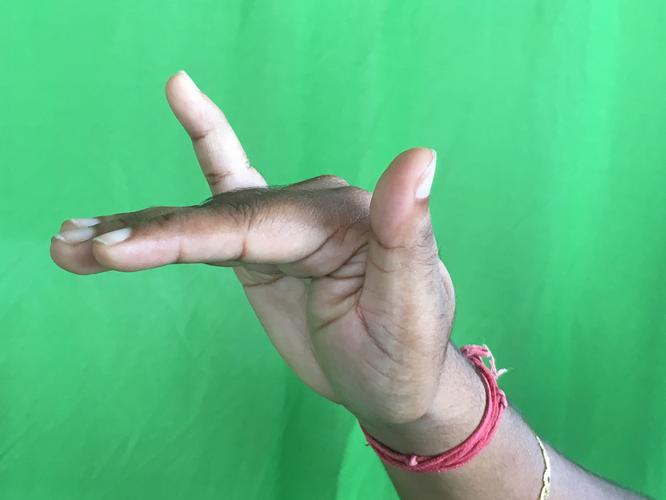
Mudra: Mrigasirsha
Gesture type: single_hand